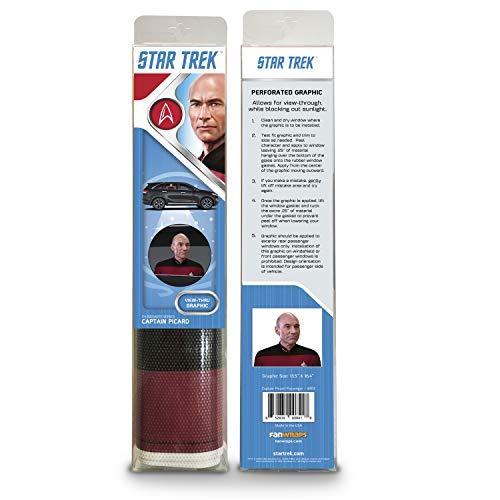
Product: FanWraps Star Trek: The Next Generation Captain Jean-Luc Picard Passenger Series Window Decal
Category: Automotive | Exterior Accessories | Bumper Stickers, Decals & Magnets
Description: Great Condition.
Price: $19.74
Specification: ProductDimensions:19.8x13.8x0.1inches|ItemWeight:4.6ounces|ShippingWeight:4.6ounces(Viewshippingratesandpolicies)|ASIN:B07PB6GMWV|Itemmodelnumber:FW5003|Manufacturerrecommendedage:20-20years